Krust

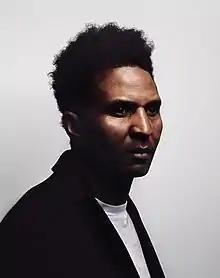
Krust in 2018

Kirk Thompson (born 26 July 1968), better known by his stage name Krust, is an English drum and bass producer, DJ and co-owner of the Full Cycle record label. Beyond his roles in the music industry, Thompson is also responsible for two businesses: creative consultancy Disruptive Patterns and Amma Life, a CBD oil company he co-owns with Sophia Ali.